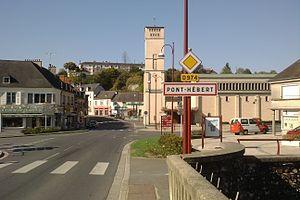
fr:Pont-Hébert, pris depuis le pont sur la Vire
Pont-Hébert est une commune française, située dans le département de la Manche en région Normandie, peuplée de 1 987 habitants.
Pont-Hébert est une commune française, située dans le département de la Manche en région Normandie, peuplée de 1 632 habitants.